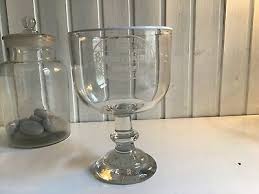
Waste category: glass